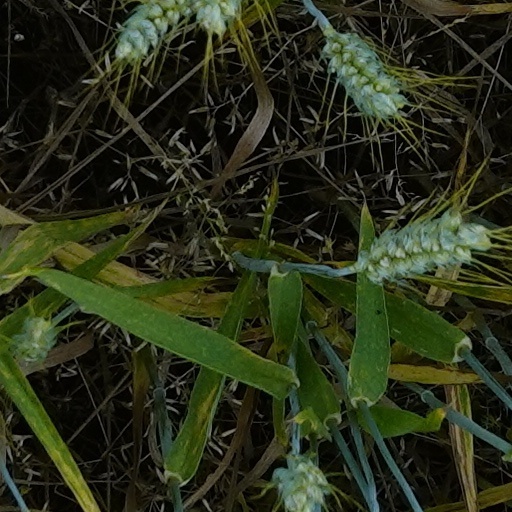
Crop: wheat